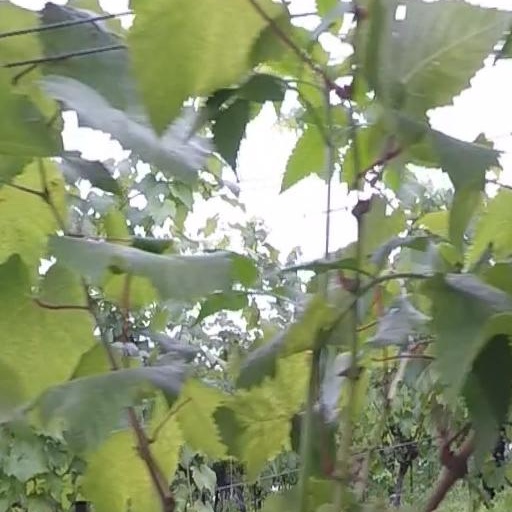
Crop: grape